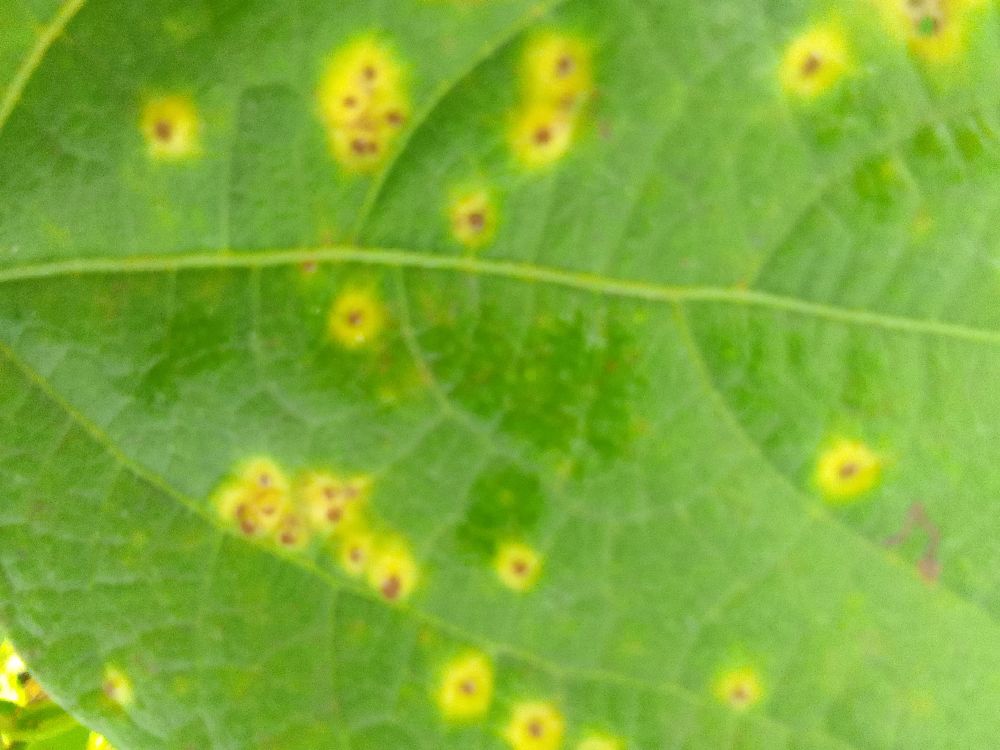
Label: rust